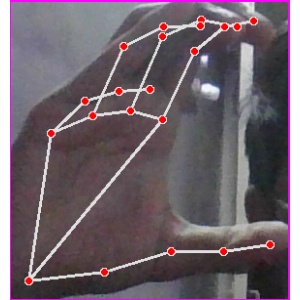
अक्षर: ऋ